Johnny Olszewski

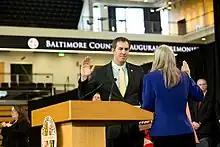
Olszewski being sworn in as county executive, 2018

Olszewski was sworn in as Baltimore County Executive on December 3, 2018. Sworn in at the age of 36, he is the youngest person to serve as Baltimore County Executive. Olszewski was re-elected in 2022, in which he defeated former state delegate Pat McDonough with 63.7 percent of the vote.